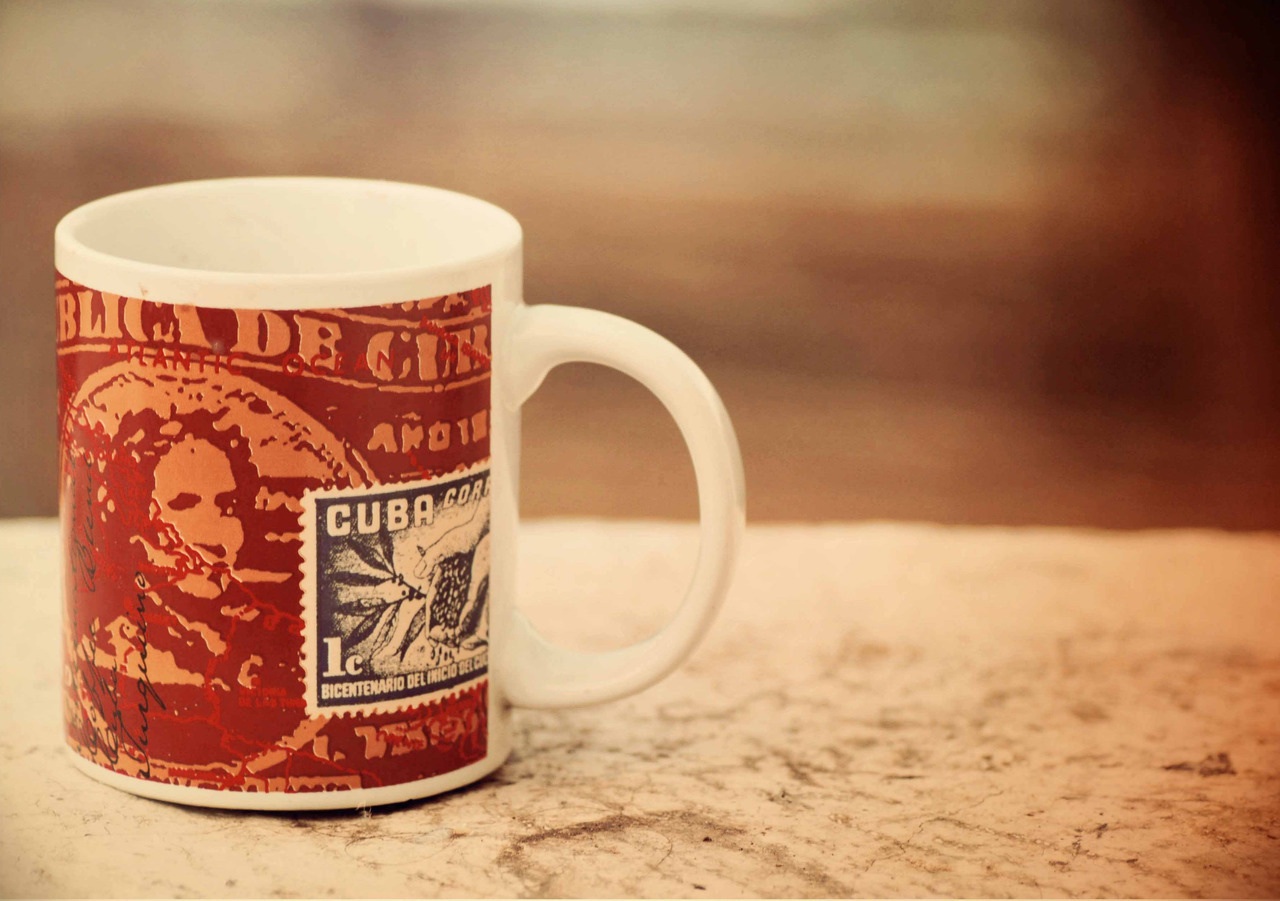
coffee, morning, cup, drink, mug, coffee cup, caffeine, drinkware